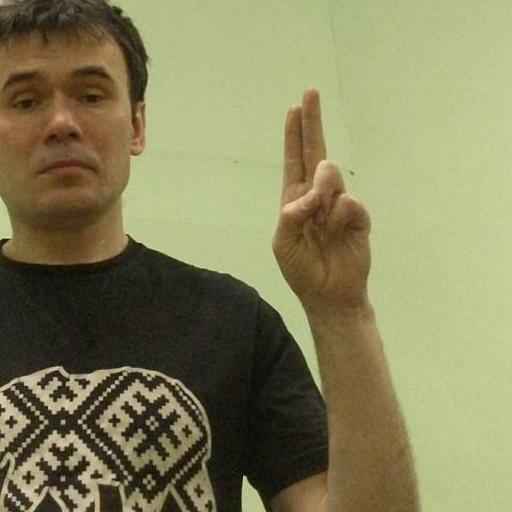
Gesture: two_up